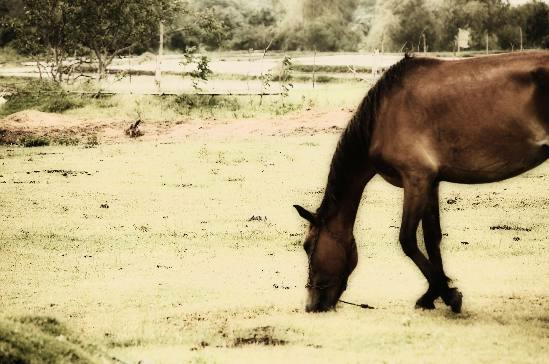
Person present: No